Al-Mansur Billah

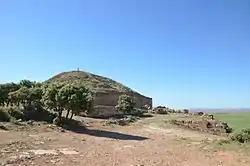
One of the Jedars, visited by al-Mansur during his sojourn in Tahert in 947

Al-Mansur now intended to head back east, but was thwarted when news arrived of the loss of Tahert. The city had been conquered by the Fatimids already in 909, but was only tenuously held, under the semi-autonomous rule of the leaders of the Berber Miknasa tribe. One of them, Hamid ibn Yasal, had been imprisoned by al-Qa'im in al-Mahdiya, but managed to escape to the Umayyad court. With their aid, he had sailed back to the Maghreb and taken over Tahert on behalf of Abd al-Rahman III. The Fatimid caliph set out from Msila on 7 September to recover the city, but when he arrived at Tahert on the 20th, he found Hamid gone: he and his followers had sailed back to Spain. In retaliation, the caliph dug out the bones of his relatives and had them and the of the mosque, from which the Friday prayer had been read in the name of his Umayyad rival, burned. While at Tahert, al-Mansur again fell heavily ill and was close to death, even to the point of having his last will written up. After recovering, he led an expedition against the Luwata Berbers, but as the latter retreated into the desert, it failed to achieve anything. The caliph also spent some time sightseeing, visiting the waterfalls at Oued Tiguiguest, and the Jedars, the late antique tumuli of Oued Mina. In the latter place, he had an inscription erected by Solomon, a general of the 6th-century Byzantine emperor Justinian I, translated for him.